Tower 42

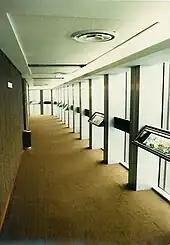
The NatWest Tower's viewing gallery at Level 42, as seen in 1981. This area is now in use as the Vertigo 42 champagne bar

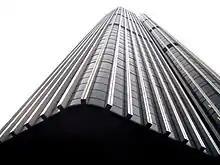
Tower 42 viewed from directly below

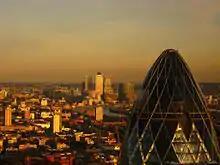
East-facing view from Vertigo 42

Upon completion, the tower was occupied by a large part of NatWest's International Division. The upper floors were occupied by the division's executive management, marketing, and regional offices, moving from various locations in the City of London. The lower floors were occupied by NatWest's Overseas Branch, moving from its previous location at 52/53 Threadneedle Street.